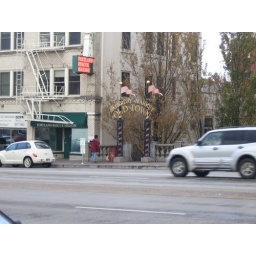
It loses its "impromptu under the bridge thing" vibe when you notice there's a sign for it.